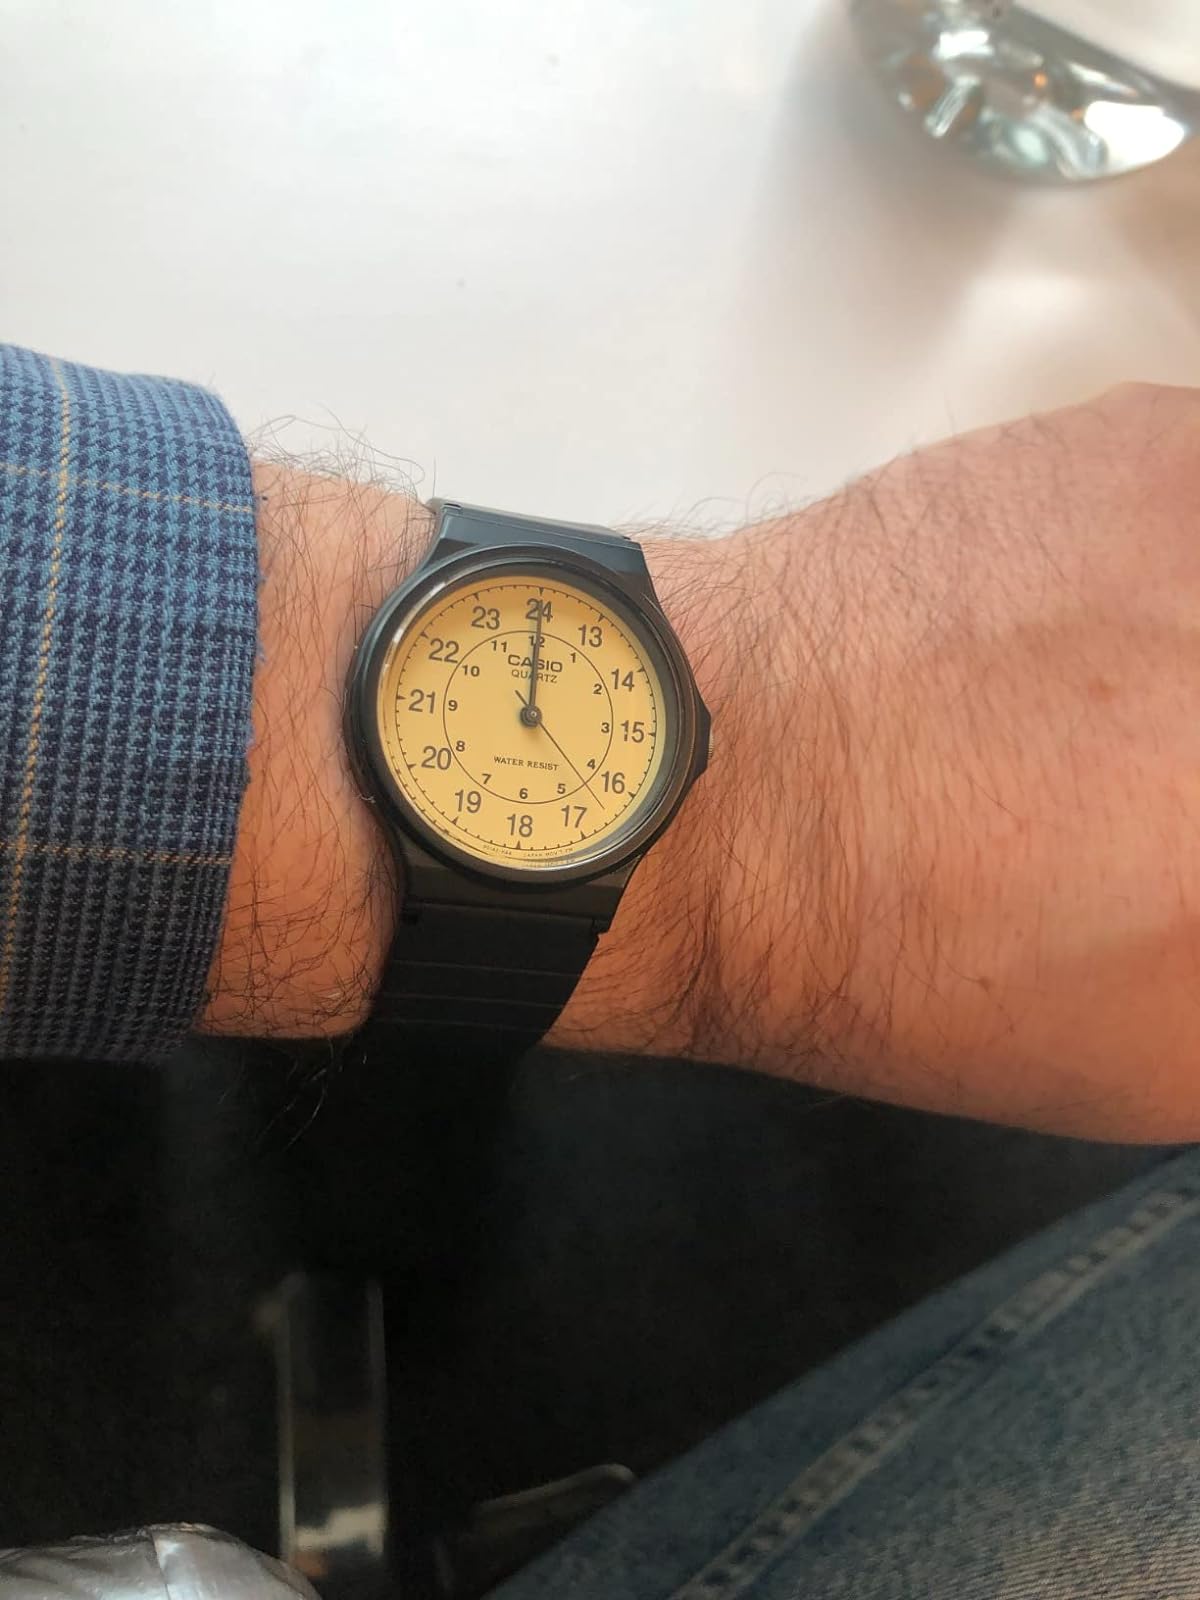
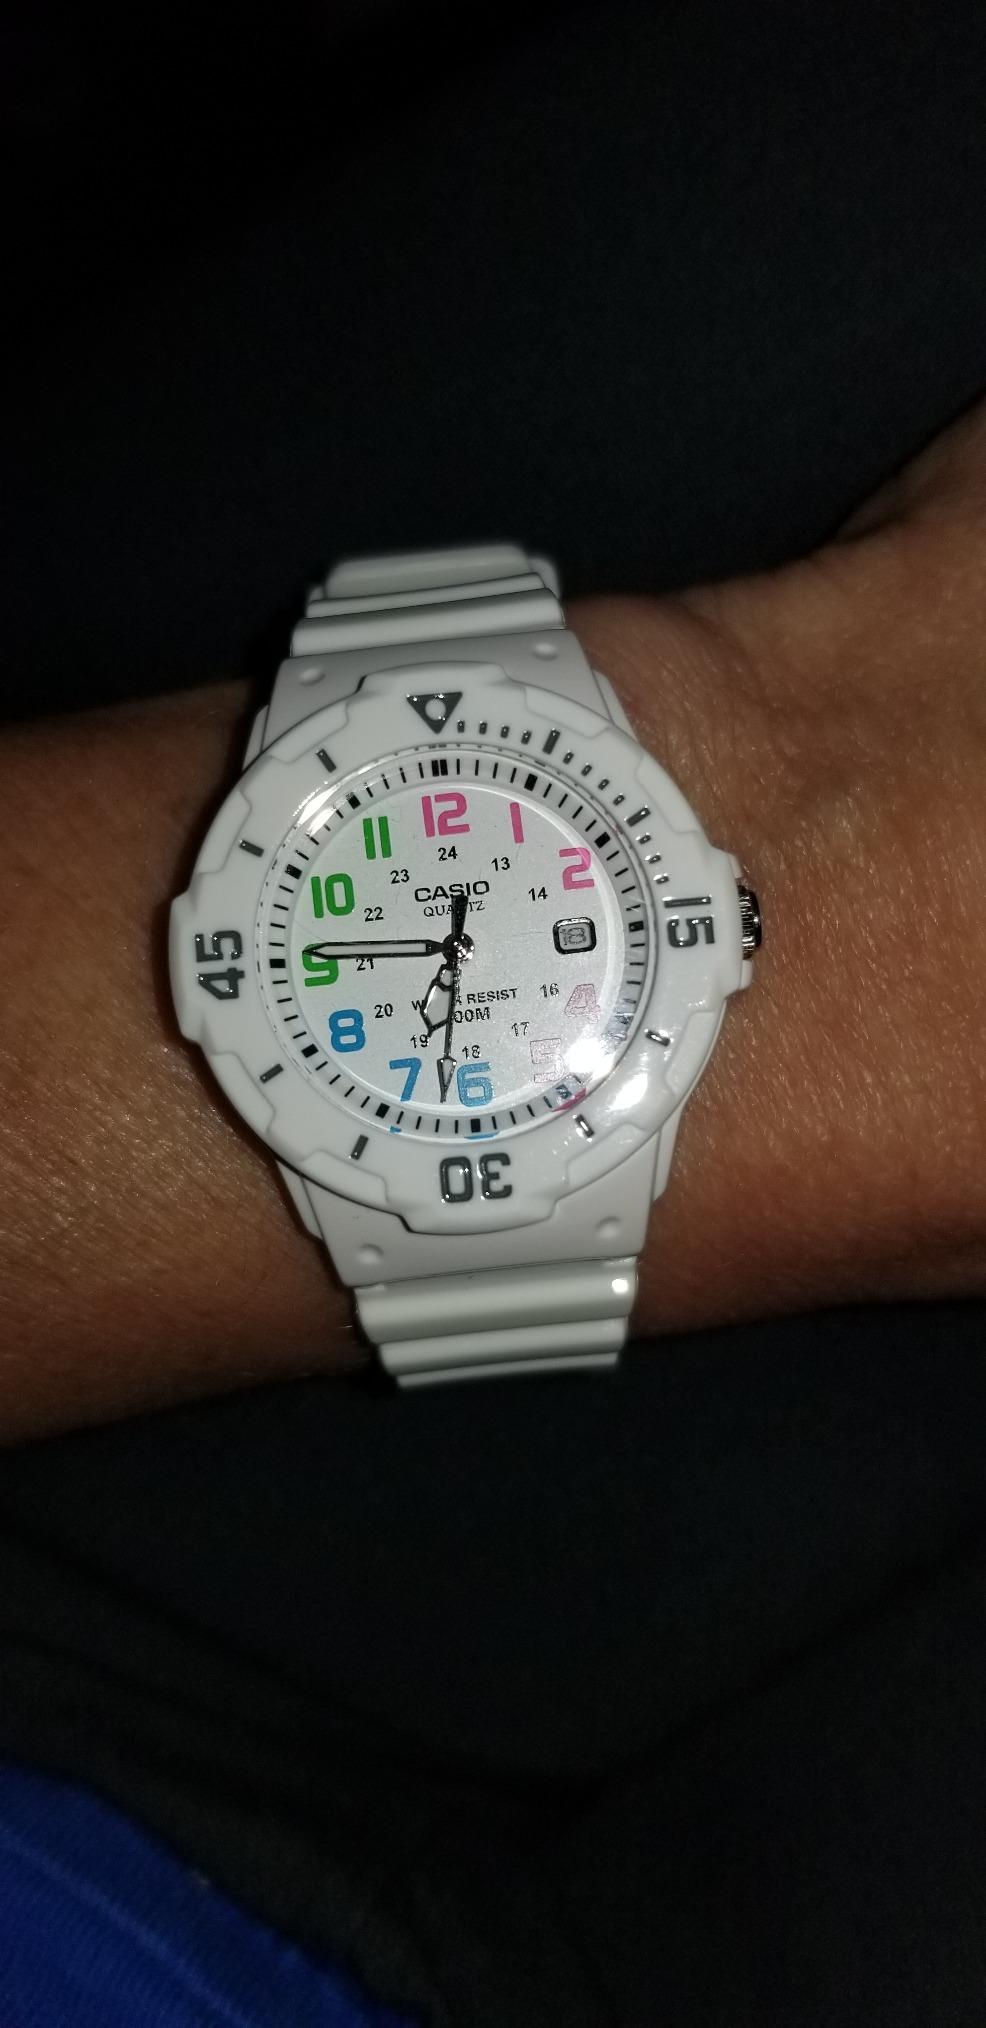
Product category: accessories_watch
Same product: no